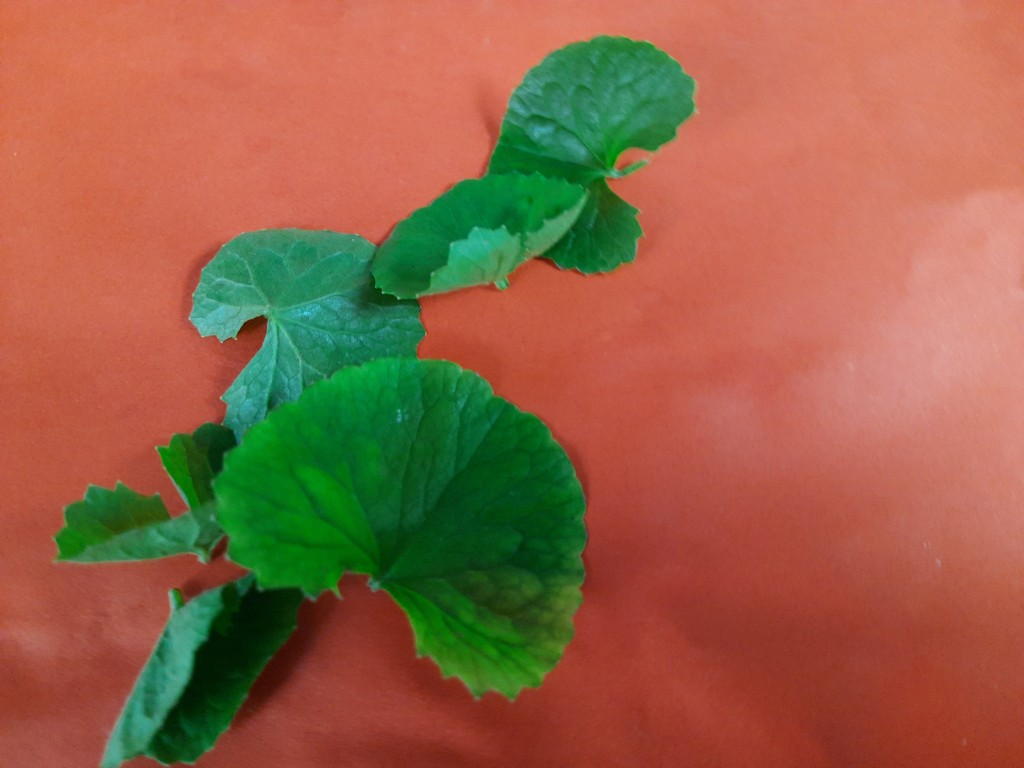
Label: Healthy